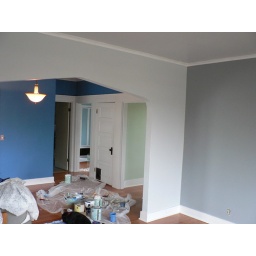
Plus parts of the green office and blue bedroom in the back.